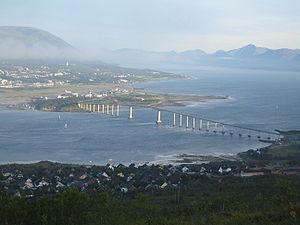
La longueur d'un pont ou d'un viaduc est mesurée entre culées, c'est-à-dire entre extrémités. Un ouvrage d'art est dit non courant dès que sa longueur dépasse 100 mètres. Il est dit exceptionnel lorsque celle-ci dépasse 500 mètres. Cet article présente la liste des ponts et viaducs de Norvège dont la longueur est supérieure ou égale à 500 mètres.